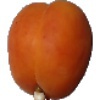
Label: apricot